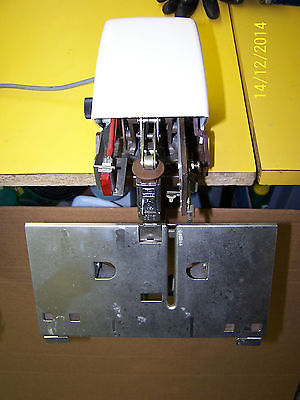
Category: stapler